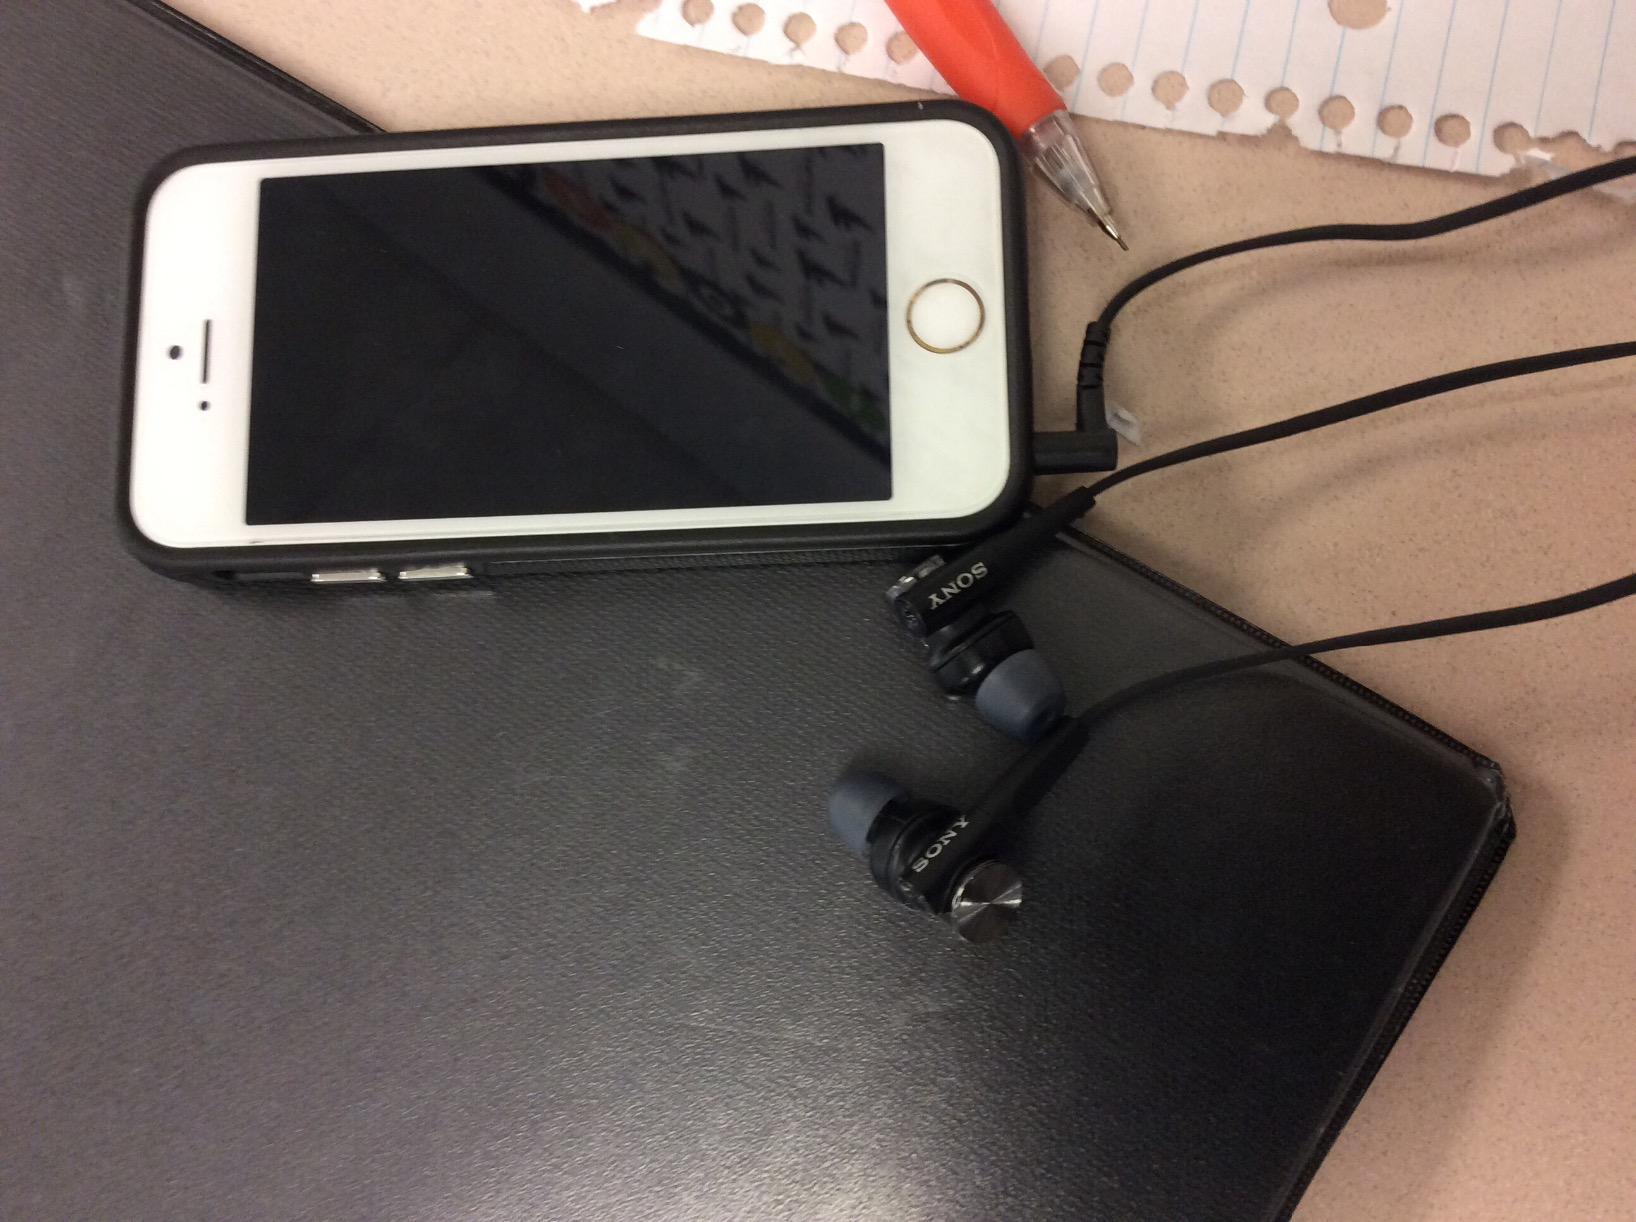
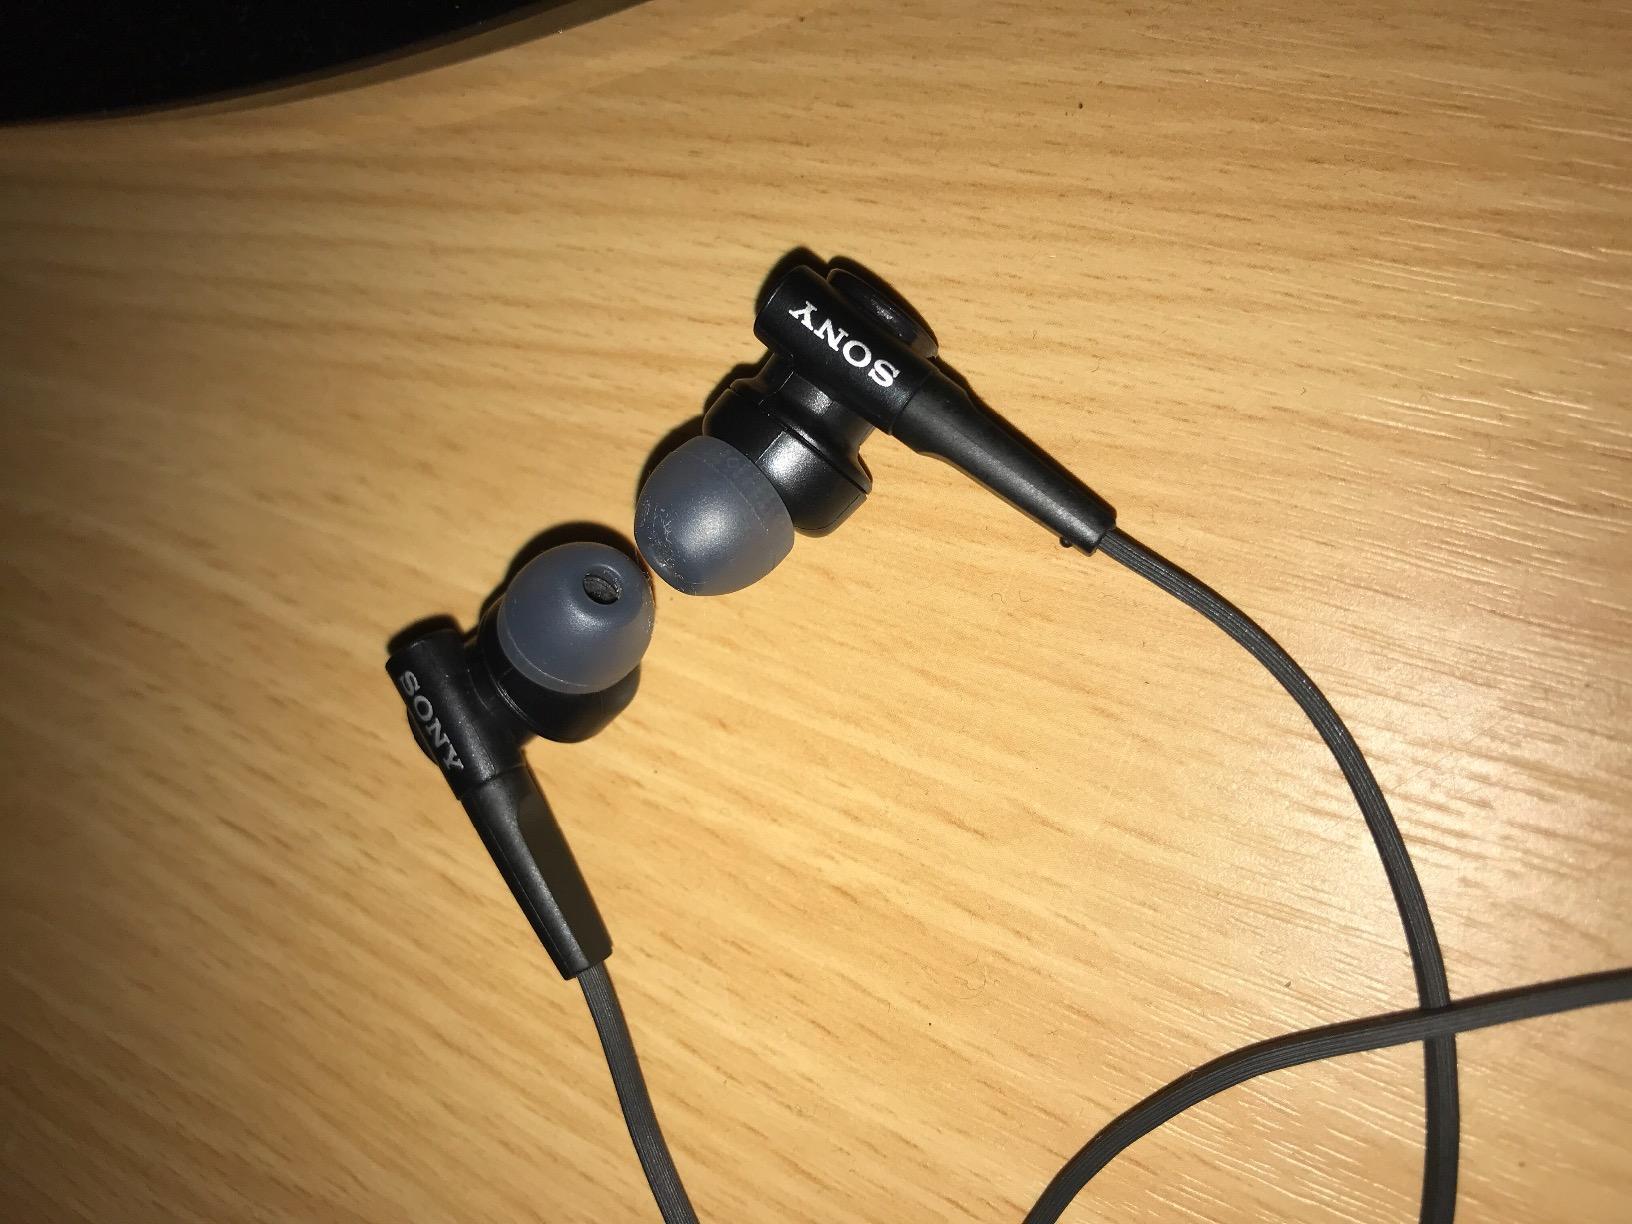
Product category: headphones
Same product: yes